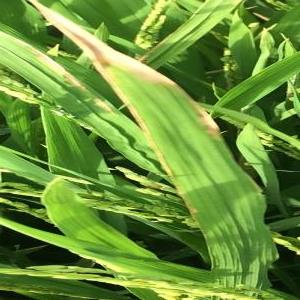
Disease: Bacterialblight